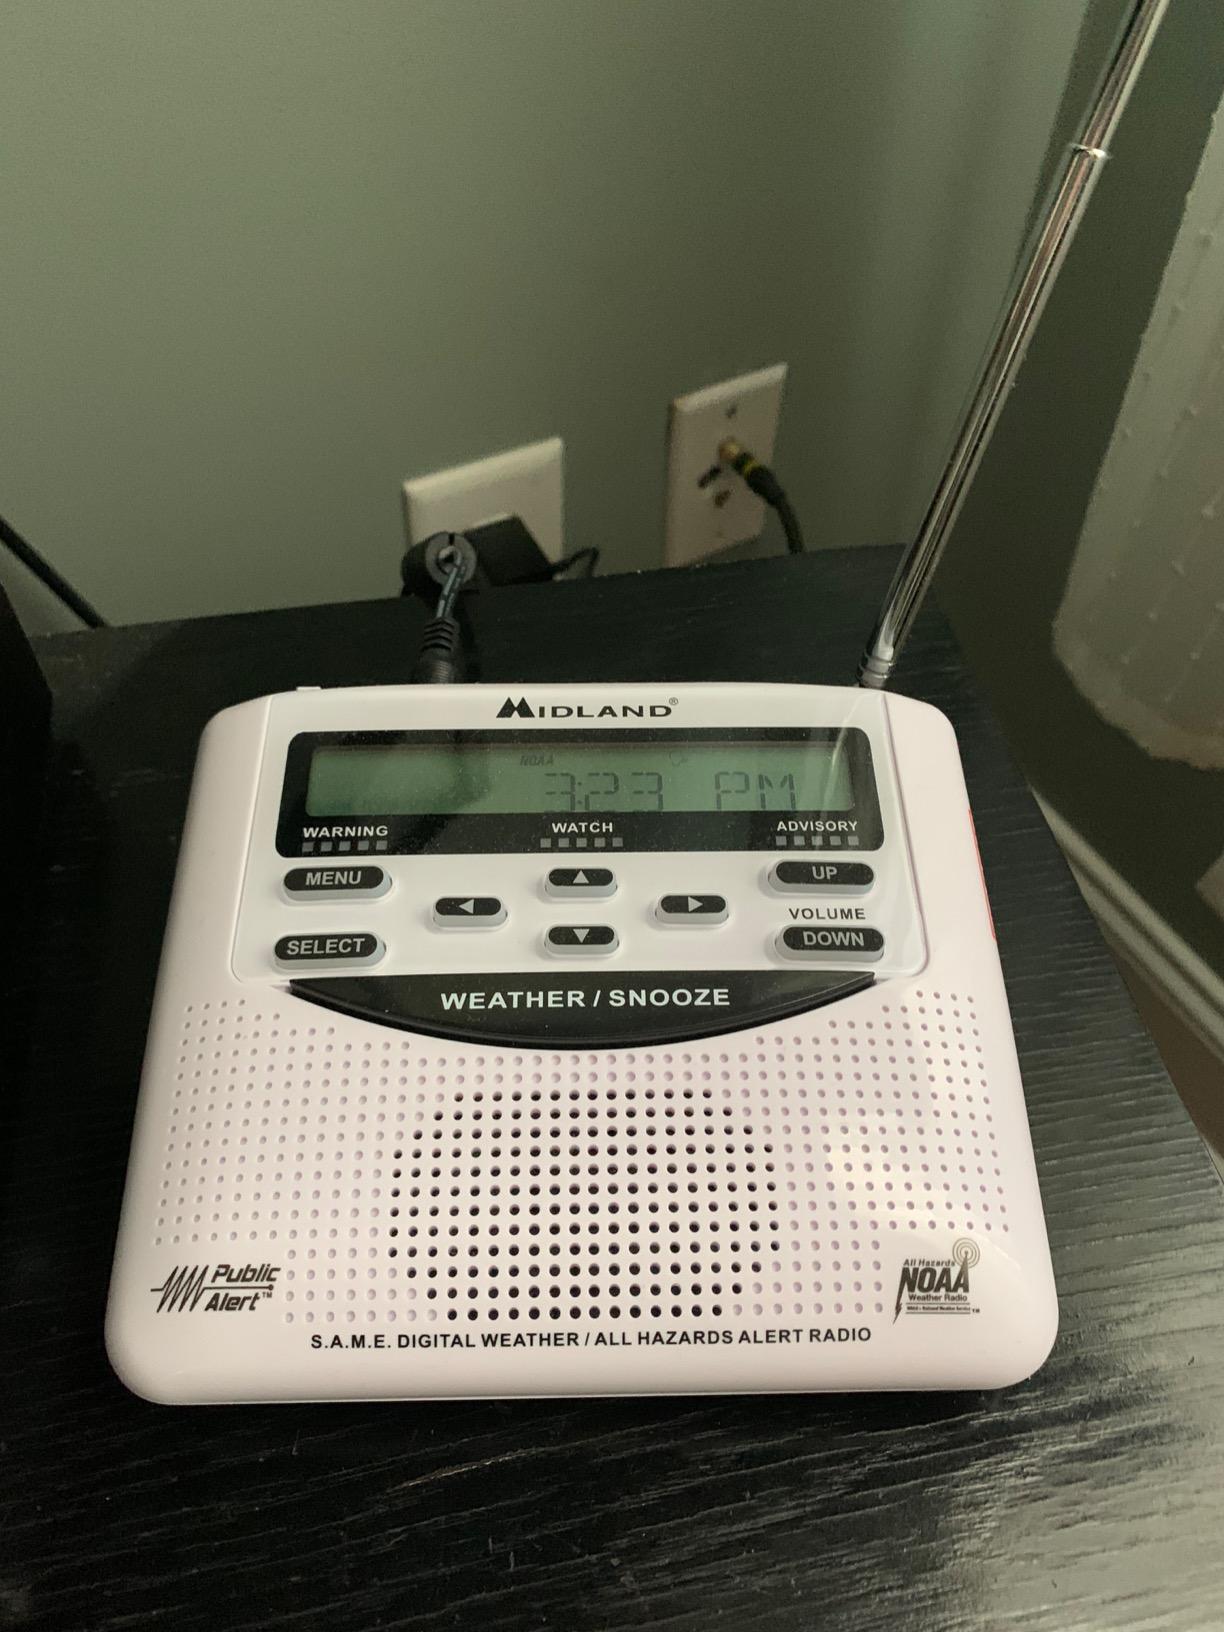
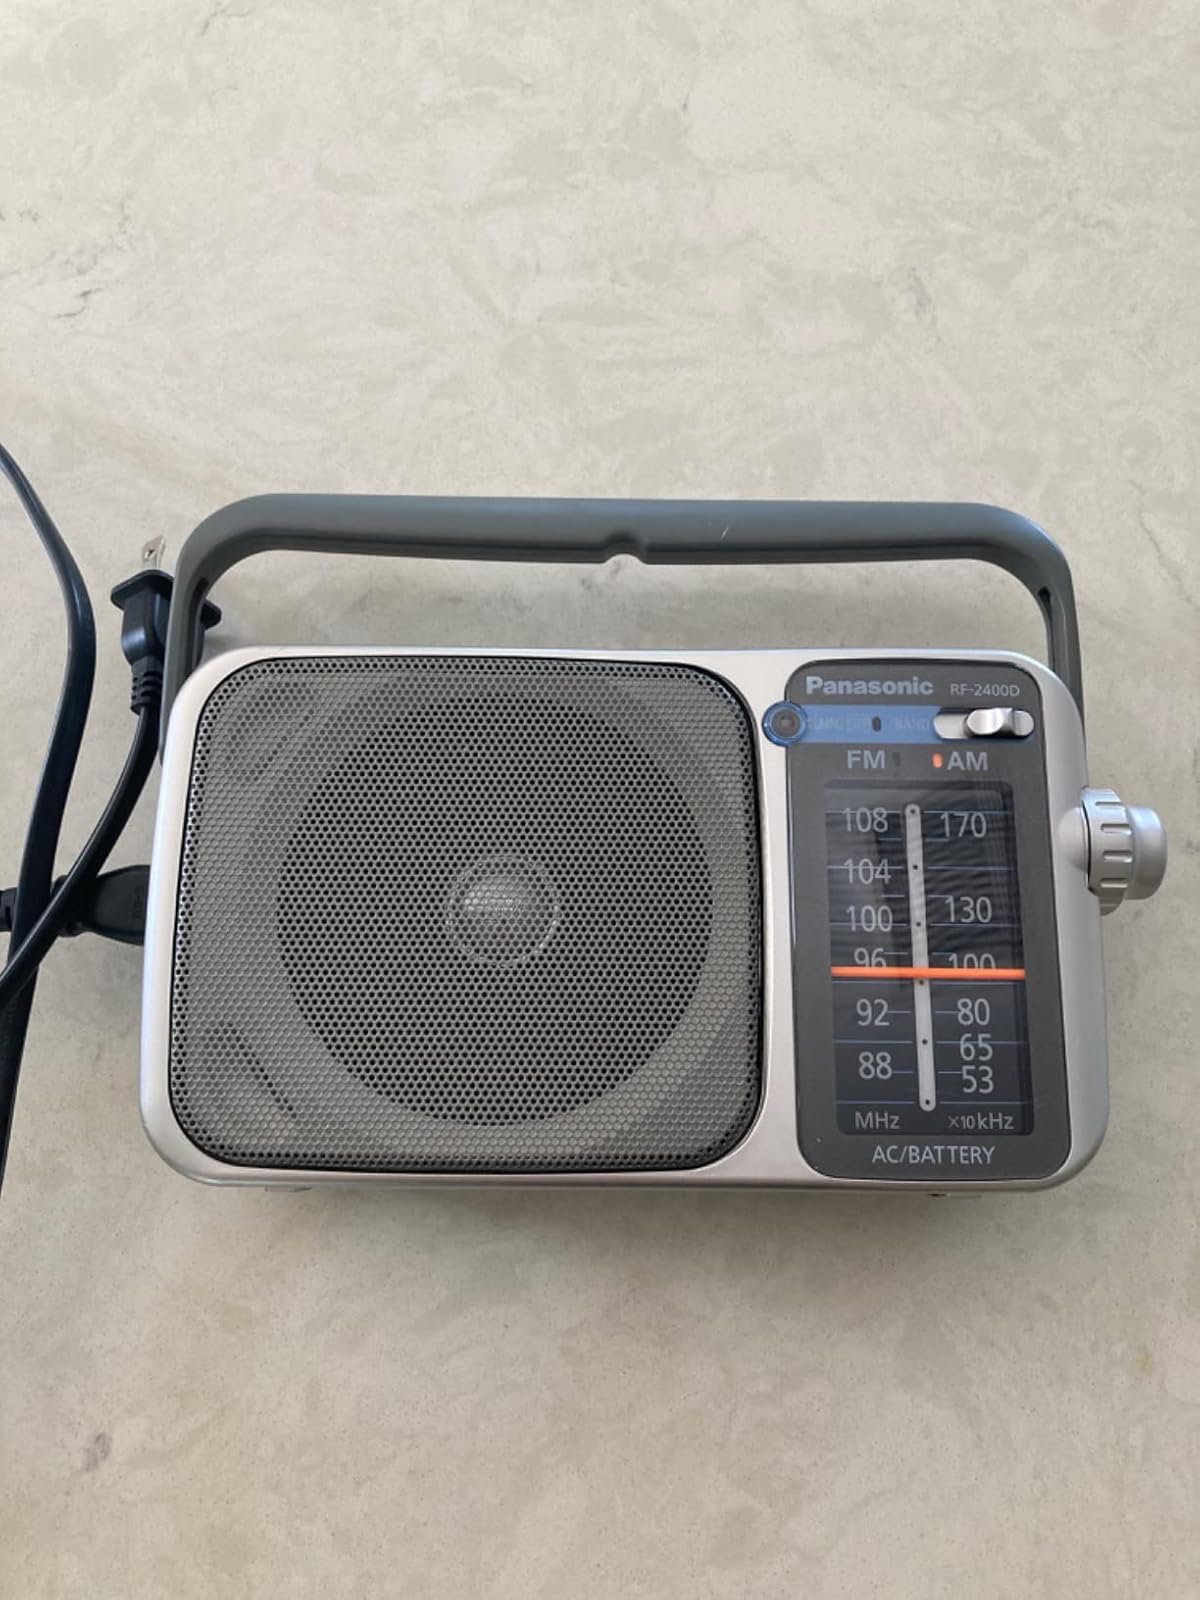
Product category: radio
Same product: no